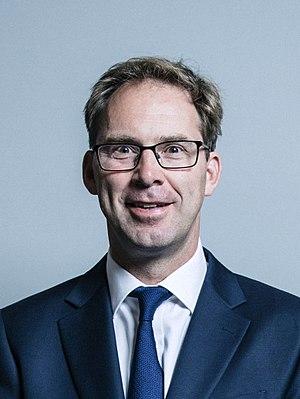
Tobias Ellwood, né le 12 août 1966 à New York, est un homme politique britannique. Membre du Parti conservateur, il siège à la Chambre des communes du Royaume-Uni depuis le 5 mai 2005.